United College Wu Chung Library

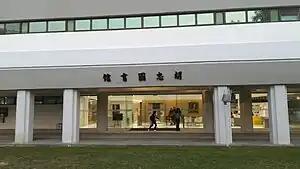
Main entrance

After transforming from a multimedia library to a humanities-based library, the Wu Chung Library now houses the collections on Philosophy, Classical Chinese Reference (AC Class) and General Education.